Edmund Francis Davis

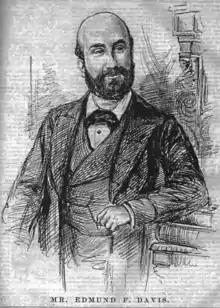
Edmund Davis, Thanet Figaro, 7 July 1877.

In 1877, Davis purchased the Granville Hotel, Ramsgate from Coutts. The estate had formerly belonged to Edward Welby Pugin who was declared bankrupt in 1872. Davis later unveiled a marble bust in memory of E.W Pugin in 1879.